Flag of the Croatian Republic of Herzeg-Bosnia

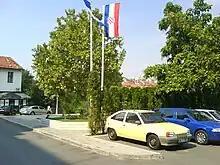
Herzeg-Bosnia flag flying in Široki Brijeg

The flag of the abolished Croatian Republic of Herzeg-Bosnia (1992–96) consists of three equal size, horizontal stripes in the pan-Slavic colours arranged in Croat tricolour: red, white and blue. In the middle is the coat of arms of the Croatian Republic of Herzeg-Bosnia stylised with a triple wattle at the top. In 1997 and 1998 the Constitutional Court of the Federation of Bosnia and Herzegovina ruled its usage as a canton flag unconstitutional, since the symbols of cantons and municipalities cannot represent just one ethnic group.